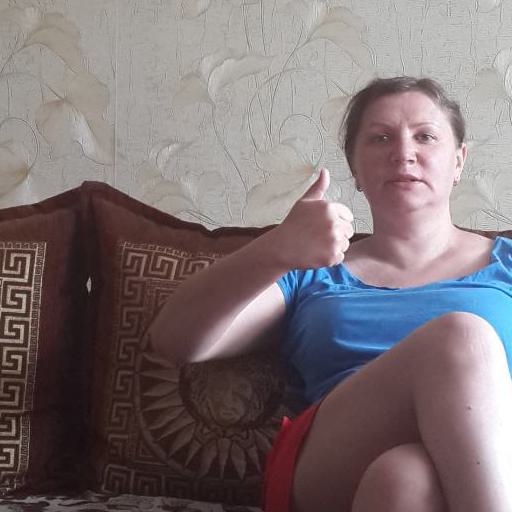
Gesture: like